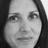
Emotion: happy